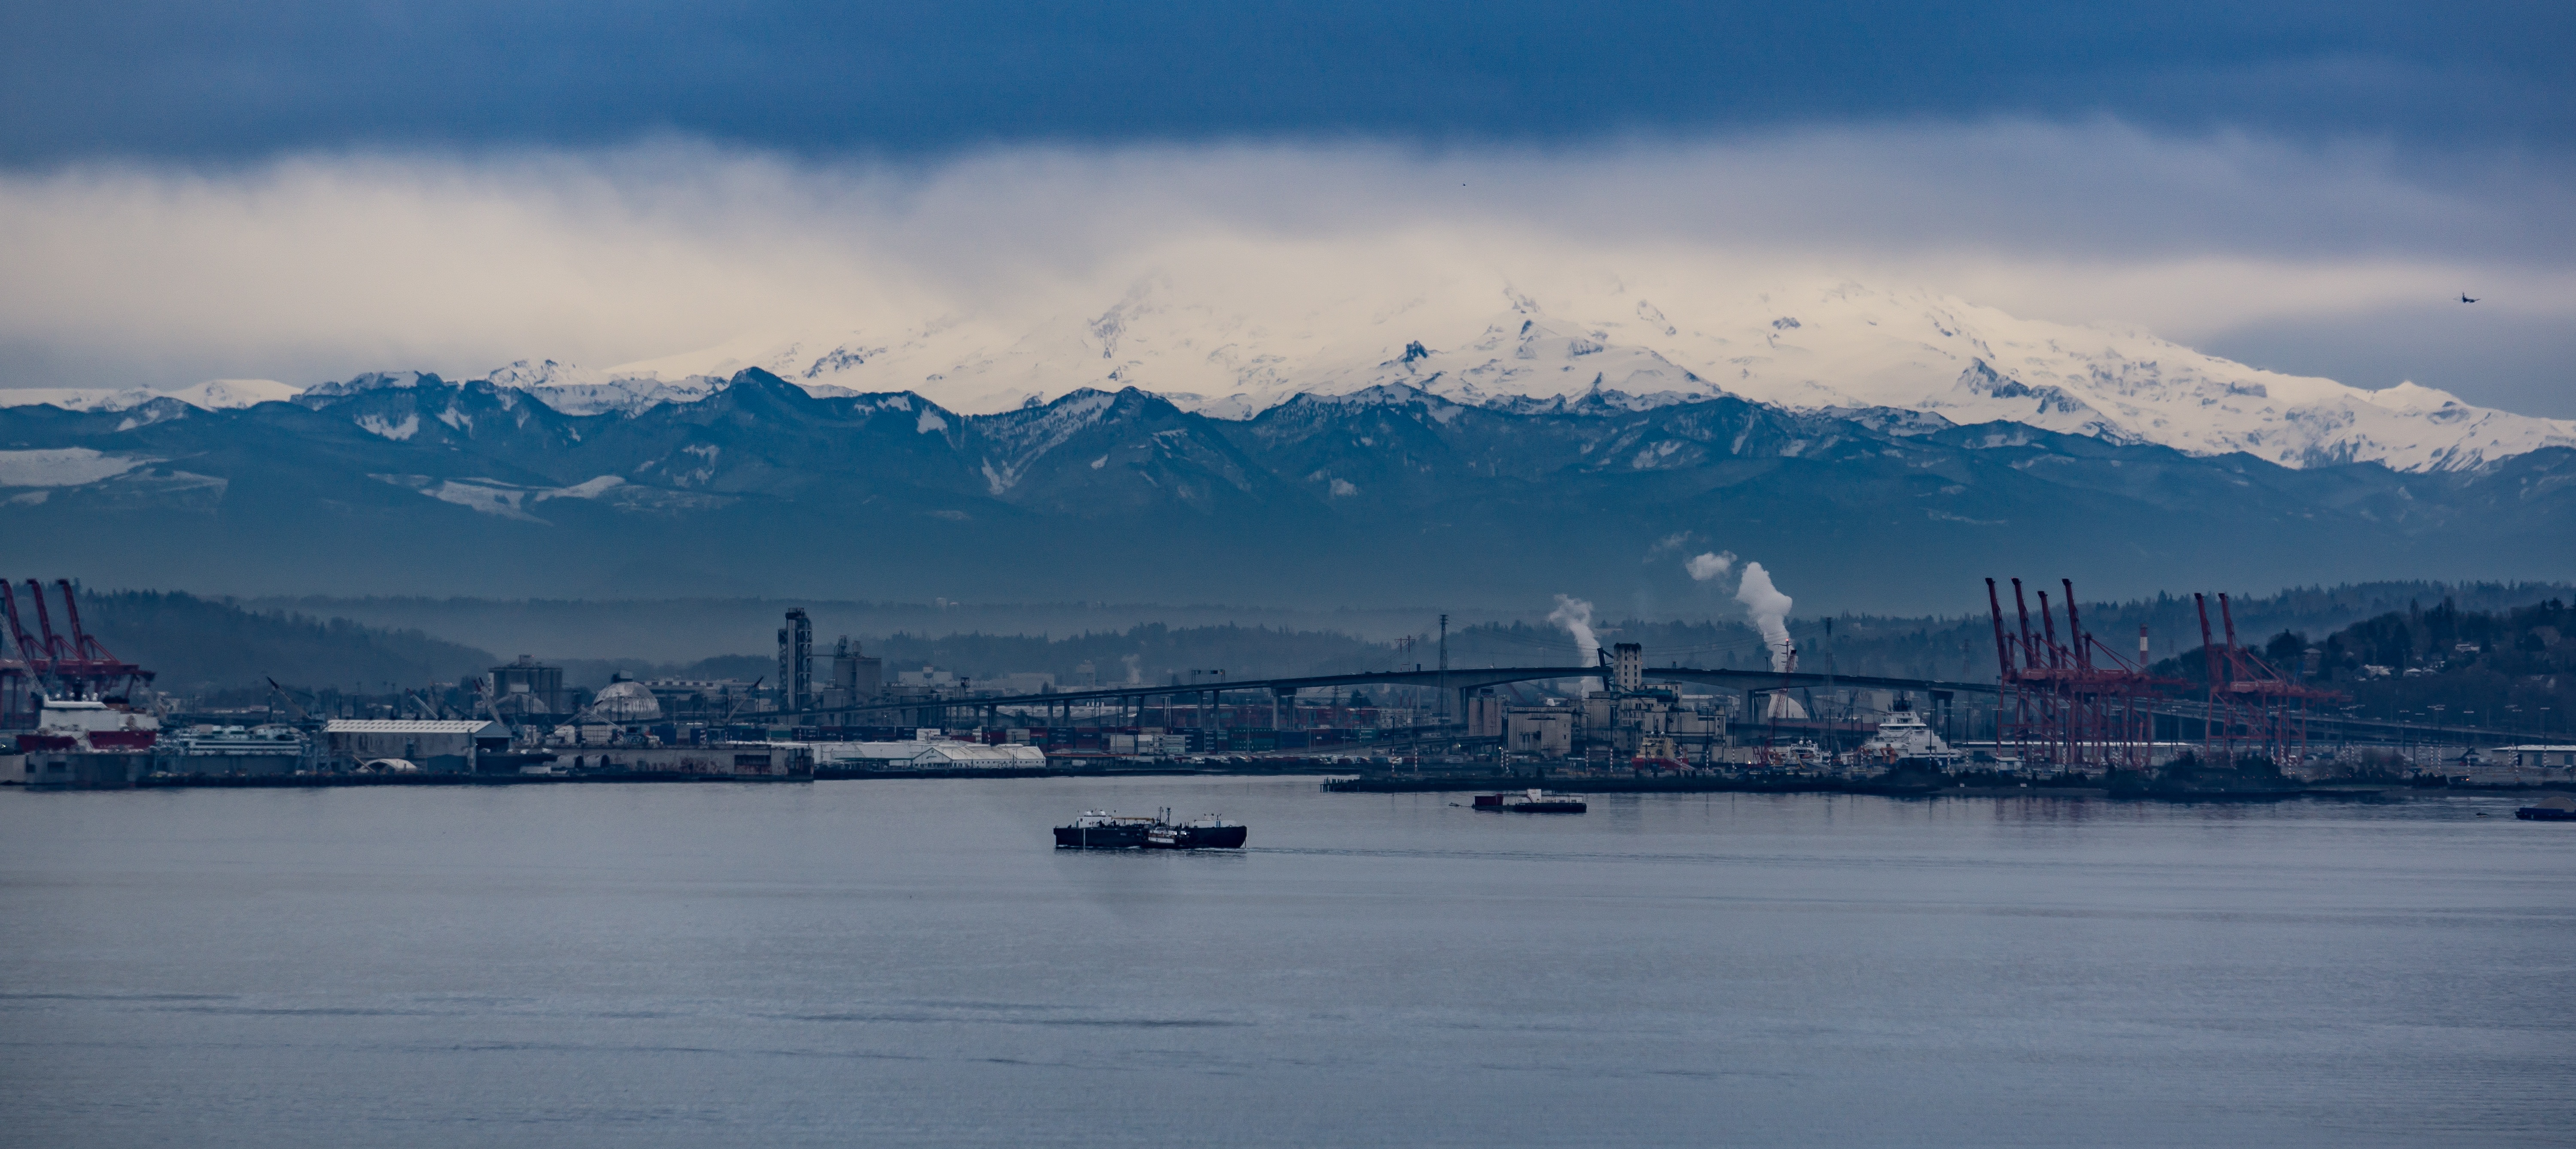
sea, horizon, mountain, snow, winter, cloud, fog, sunrise, skyline, morning, lake, dawn, river, mountain range, cityscape, panorama, dusk, evening, reflection, vehicle, weather, bay, harbor, fjord, arctic, landform, geographical feature, atmospheric phenomenon